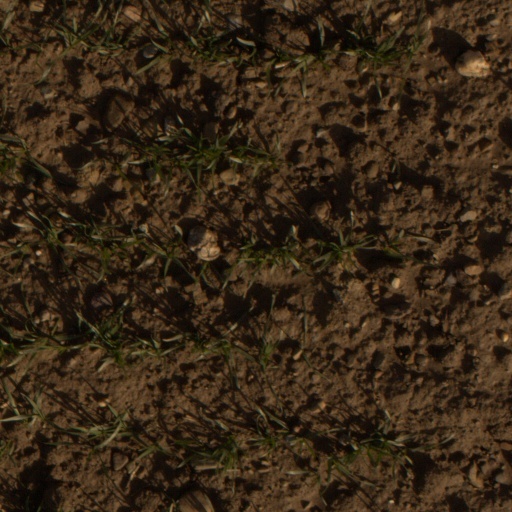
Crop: wheat